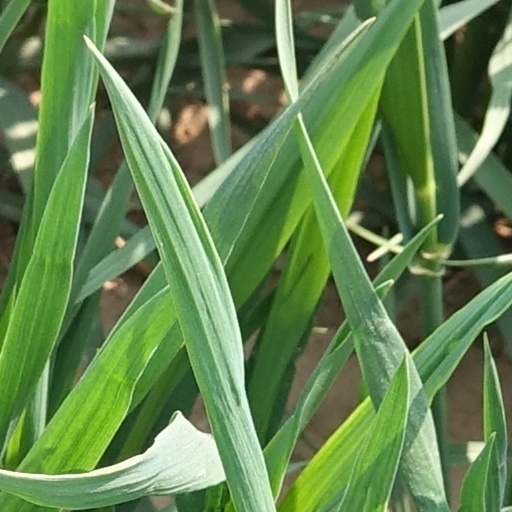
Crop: wheat